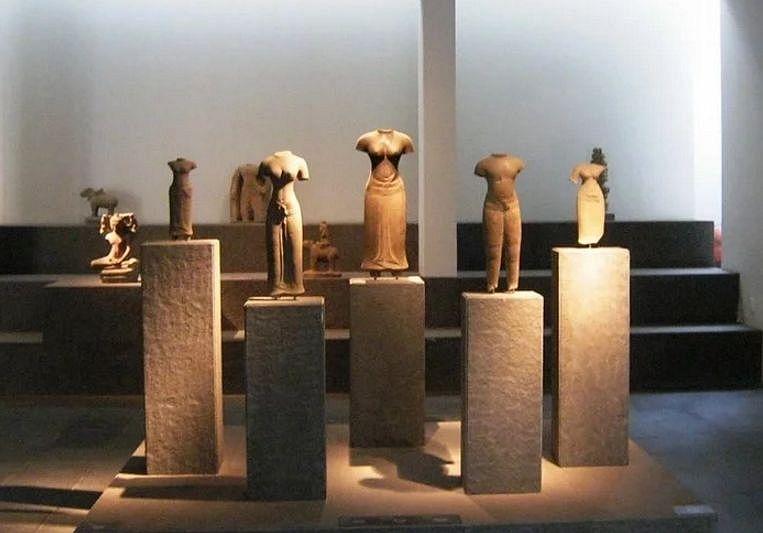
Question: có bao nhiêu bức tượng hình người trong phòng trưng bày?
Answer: có năm bức tượng hình người